Demi Lovato

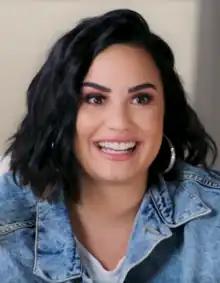
Lovato in 2020

Demetria Devonne "Demi" Lovato (born August 20, 1992) is an American singer, songwriter, and actress. After appearing on the children's television series "Barney & Friends" (2002–2004), she starred in the Disney Channel short series "As the Bell Rings" (2007–2008). Lovato rose to prominence for playing Mitchie Torres in the musical television film "Camp Rock" (2008) and its sequel "" (2010). The former film's soundtrack contained "This Is Me", her debut single and duet with Joe Jonas, which peaked at number nine on the US "Billboard" Hot 100.